Edward Thomas (poet)

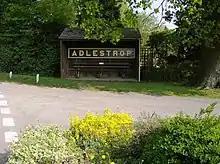
Adlestrop bus shelter with the station sign. Thomas immortalised the (now-abandoned) railway station at Adlestrop in a poem of that name after his train made a stop at the Cotswolds station on 24 June 1914

Between 1898 and 1900, Thomas was a history scholar at Lincoln College, Oxford. In June 1899, he married Helen Berenice Noble (1877–1967) in Fulham, while still an undergraduate, and determined to live his life by the pen. He then worked as a book reviewer, reviewing up to 15 books every week. He was already a seasoned writer by the outbreak of war, having published widely as a literary critic and biographer as well as writing about the countryside. He also wrote a novel, "The Happy-Go-Lucky Morgans" (1913), a "book of delightful disorder".